Marrakesh

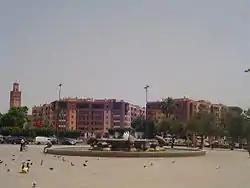
The Gueliz district in Marrakech, was established outside the old city during the French Protectorate period (after 1912)

T'hami El Glaoui, known as "Lord of the Atlas", became Pasha of Marrakesh, a post he held virtually throughout the 44-year duration of the Protectorate (1912–1956). Glaoui dominated the city and became famous for his collaboration with the general residence authorities, culminating in a plot to dethrone Mohammed Ben Youssef (Mohammed V) and replace him with the Sultan's cousin, Ben Arafa. Glaoui, already known for his amorous adventures and lavish lifestyle, became a symbol of Morocco's colonial order. He could not, however, subdue the rise of nationalist sentiment, nor the hostility of a growing proportion of the inhabitants. Nor could he resist pressure from France, who agreed to terminate its Moroccan Protectorate in 1956 due to the launch of the Algerian War (1954–1962) immediately following the end of the war in Indochina (1946–1954), in which Moroccans had been conscripted to fight in Vietnam on behalf of the French Army. After two successive exiles to Corsica and Madagascar, Mohammed Ben Youssef was allowed to return to Morocco in November 1955, bringing an end to the despotic rule of Glaoui over Marrakesh and the surrounding region. A protocol giving independence to Morocco was then signed on 2 March 1956 between French Foreign Minister Christian Pineau and M’Barek Ben Bakkai.